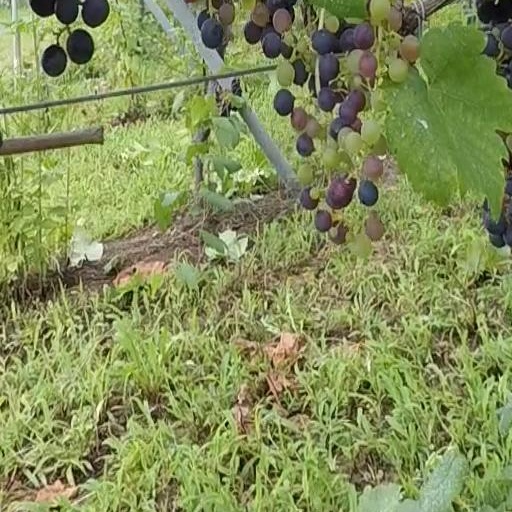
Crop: grape